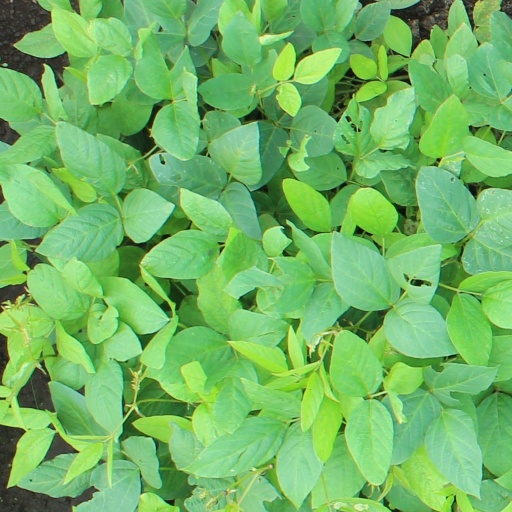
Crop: soybean